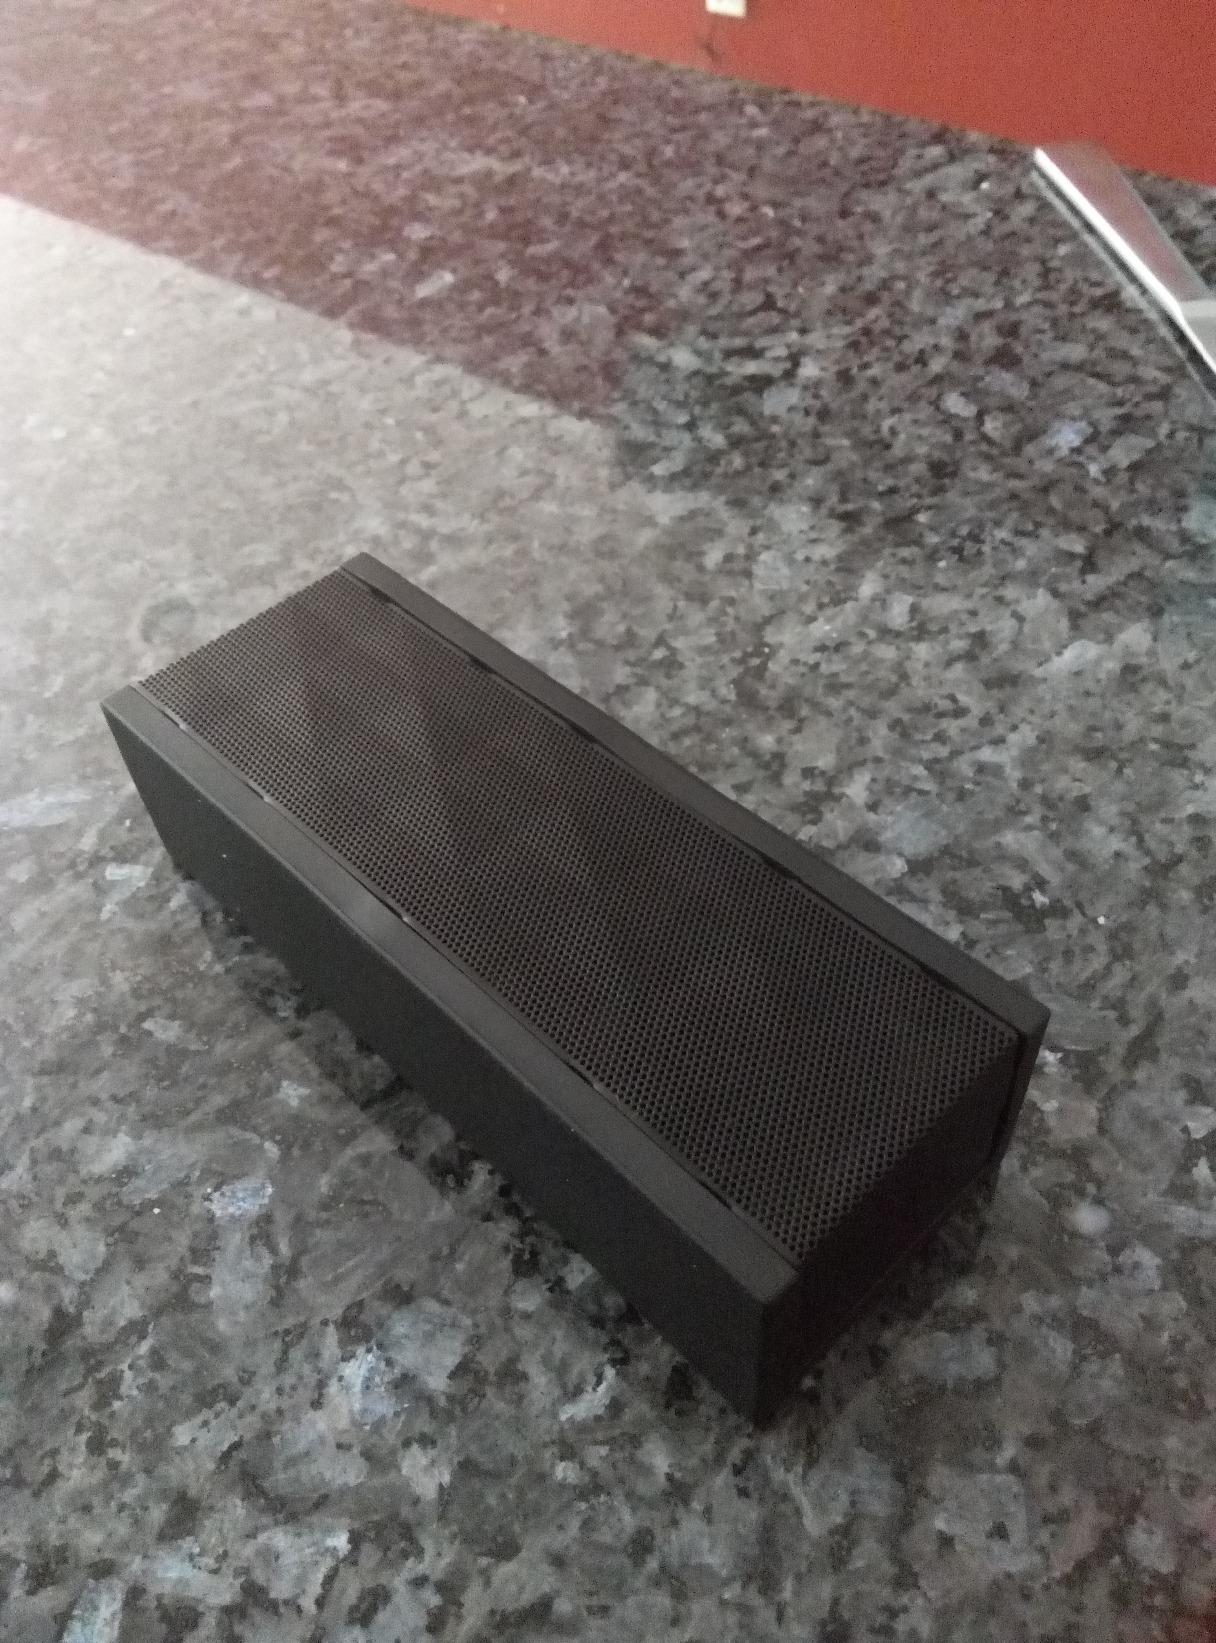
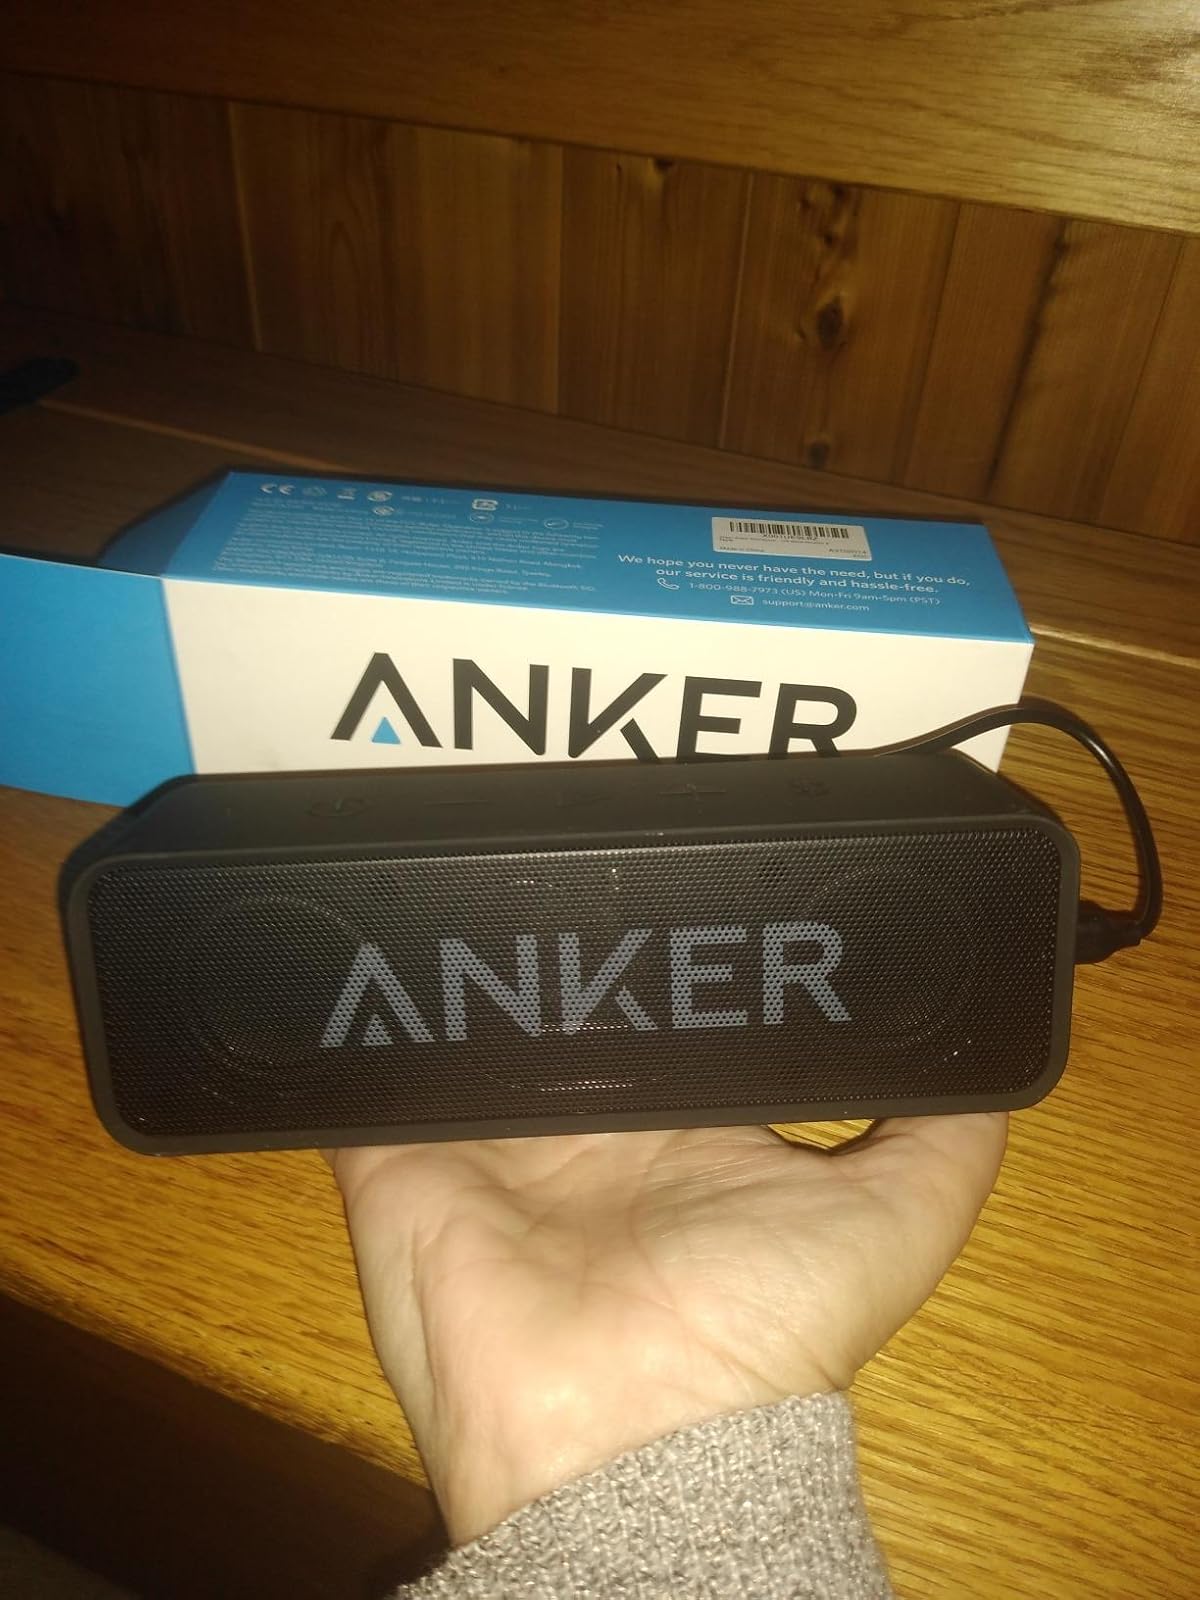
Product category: speaker
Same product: no